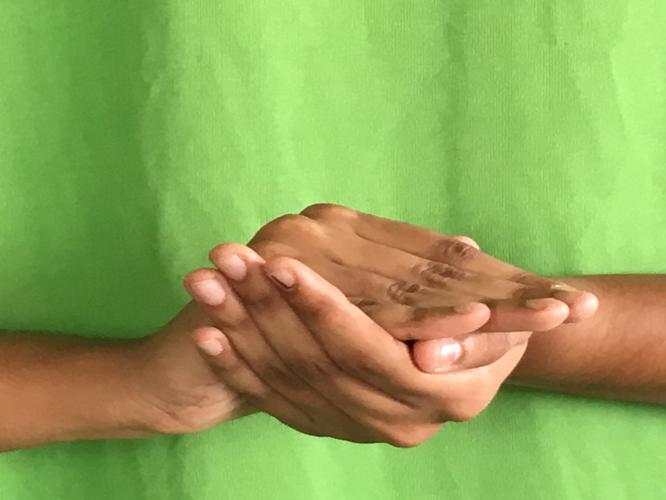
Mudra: Samputa
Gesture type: double_hand